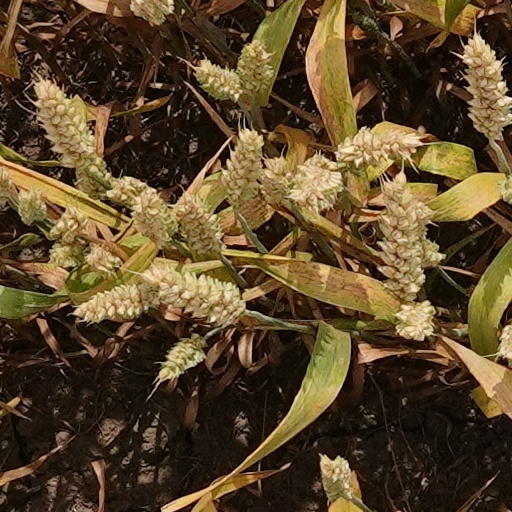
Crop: wheat